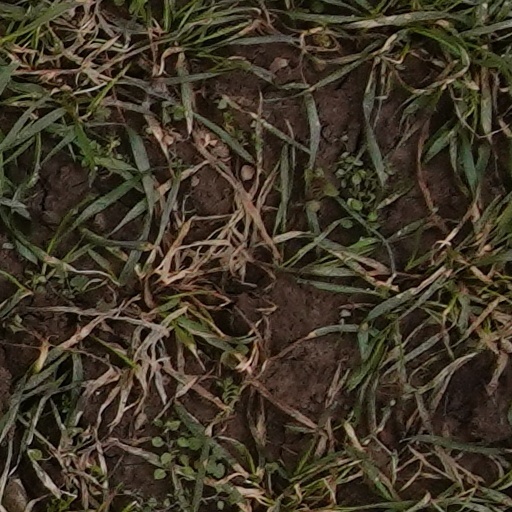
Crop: wheat